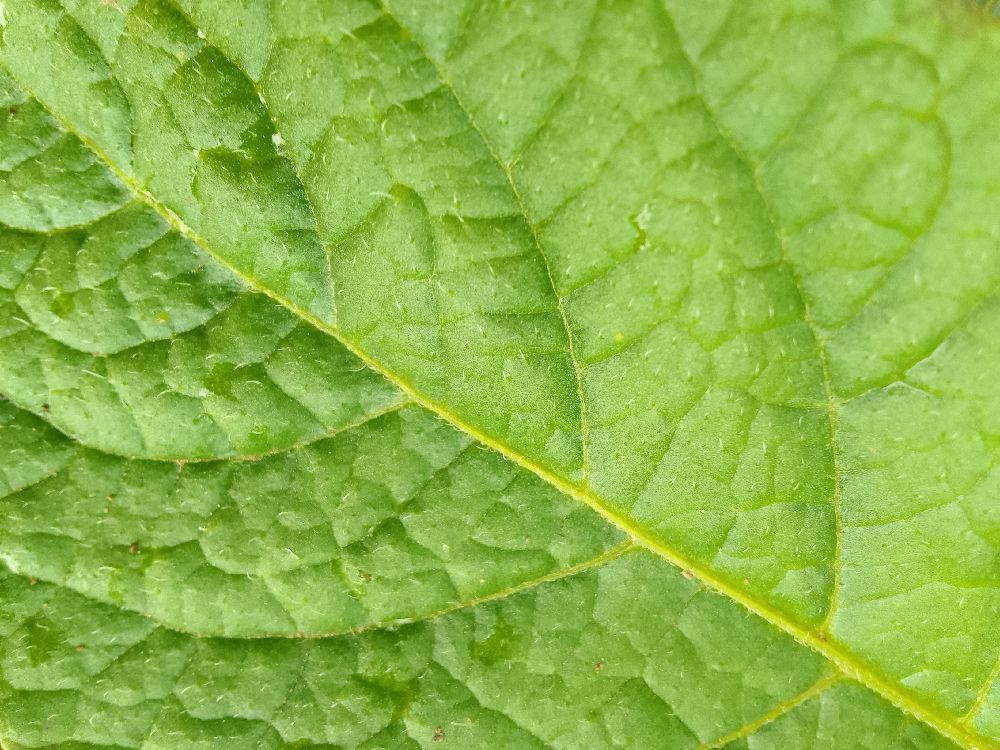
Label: Healthy